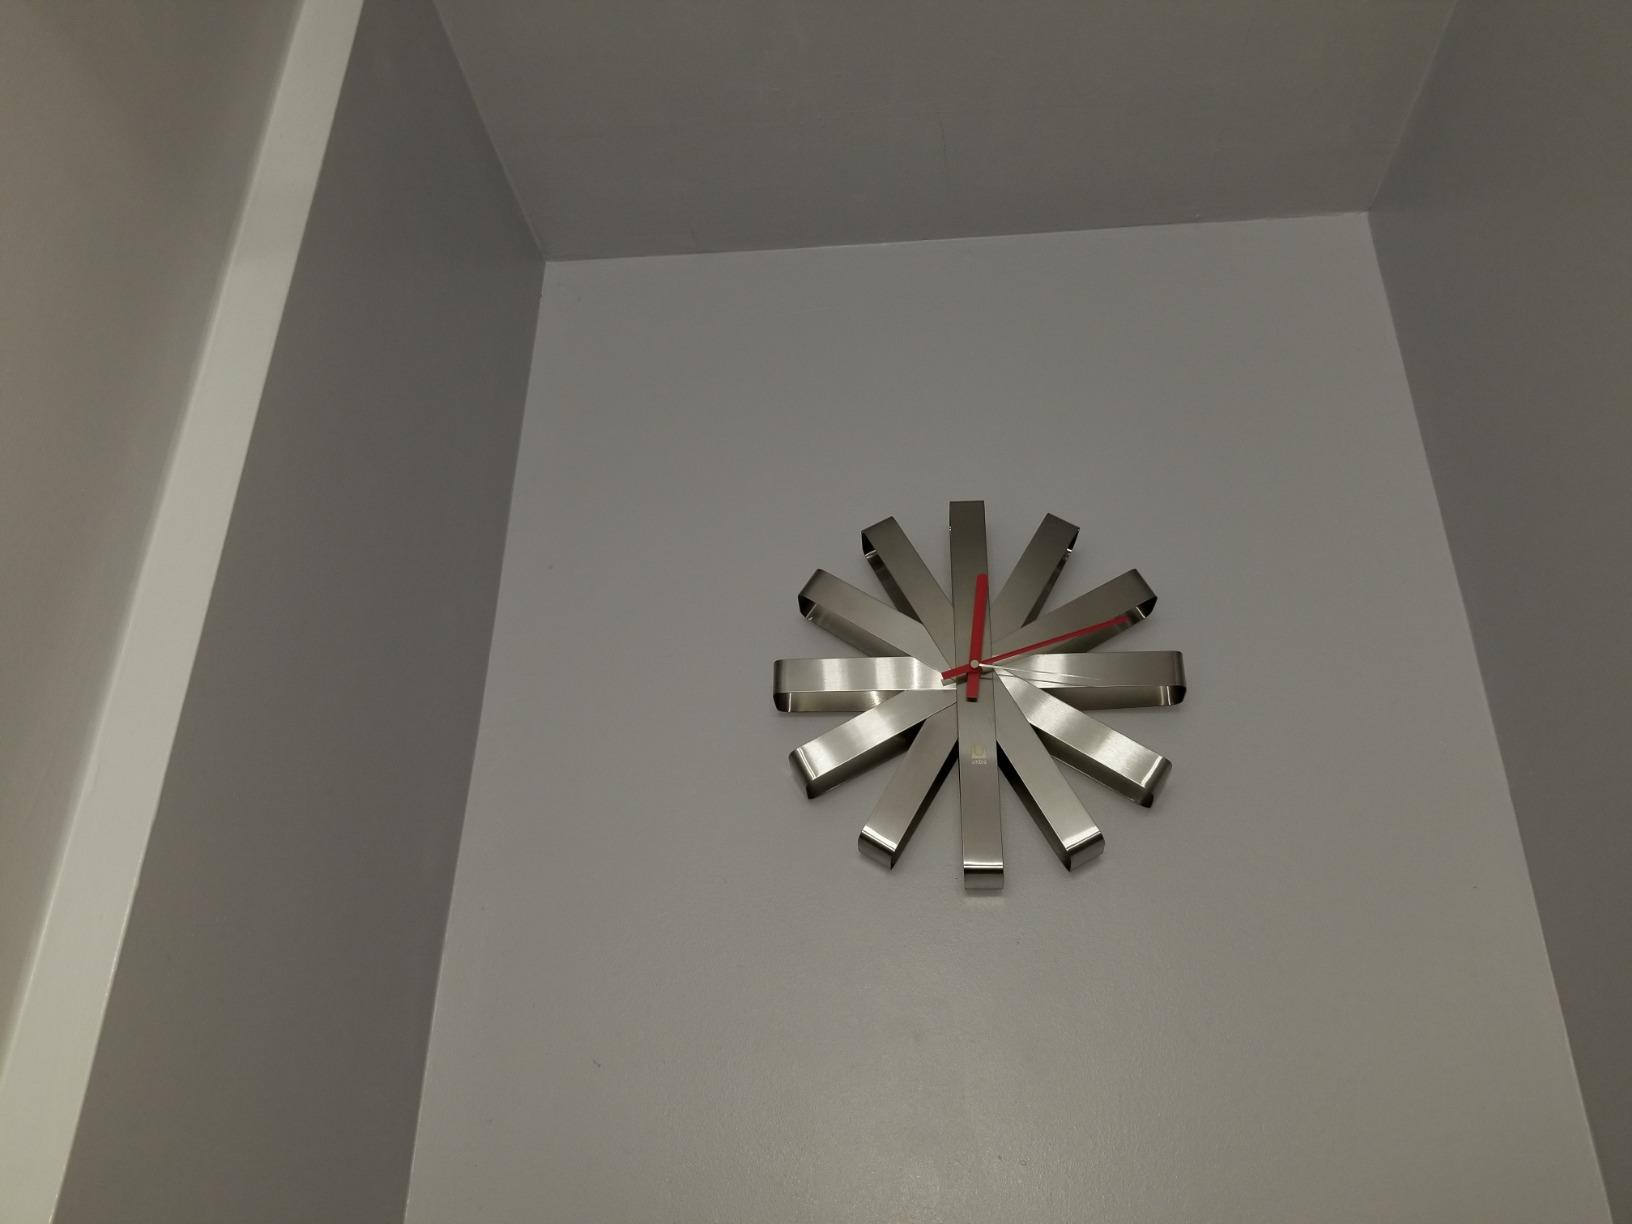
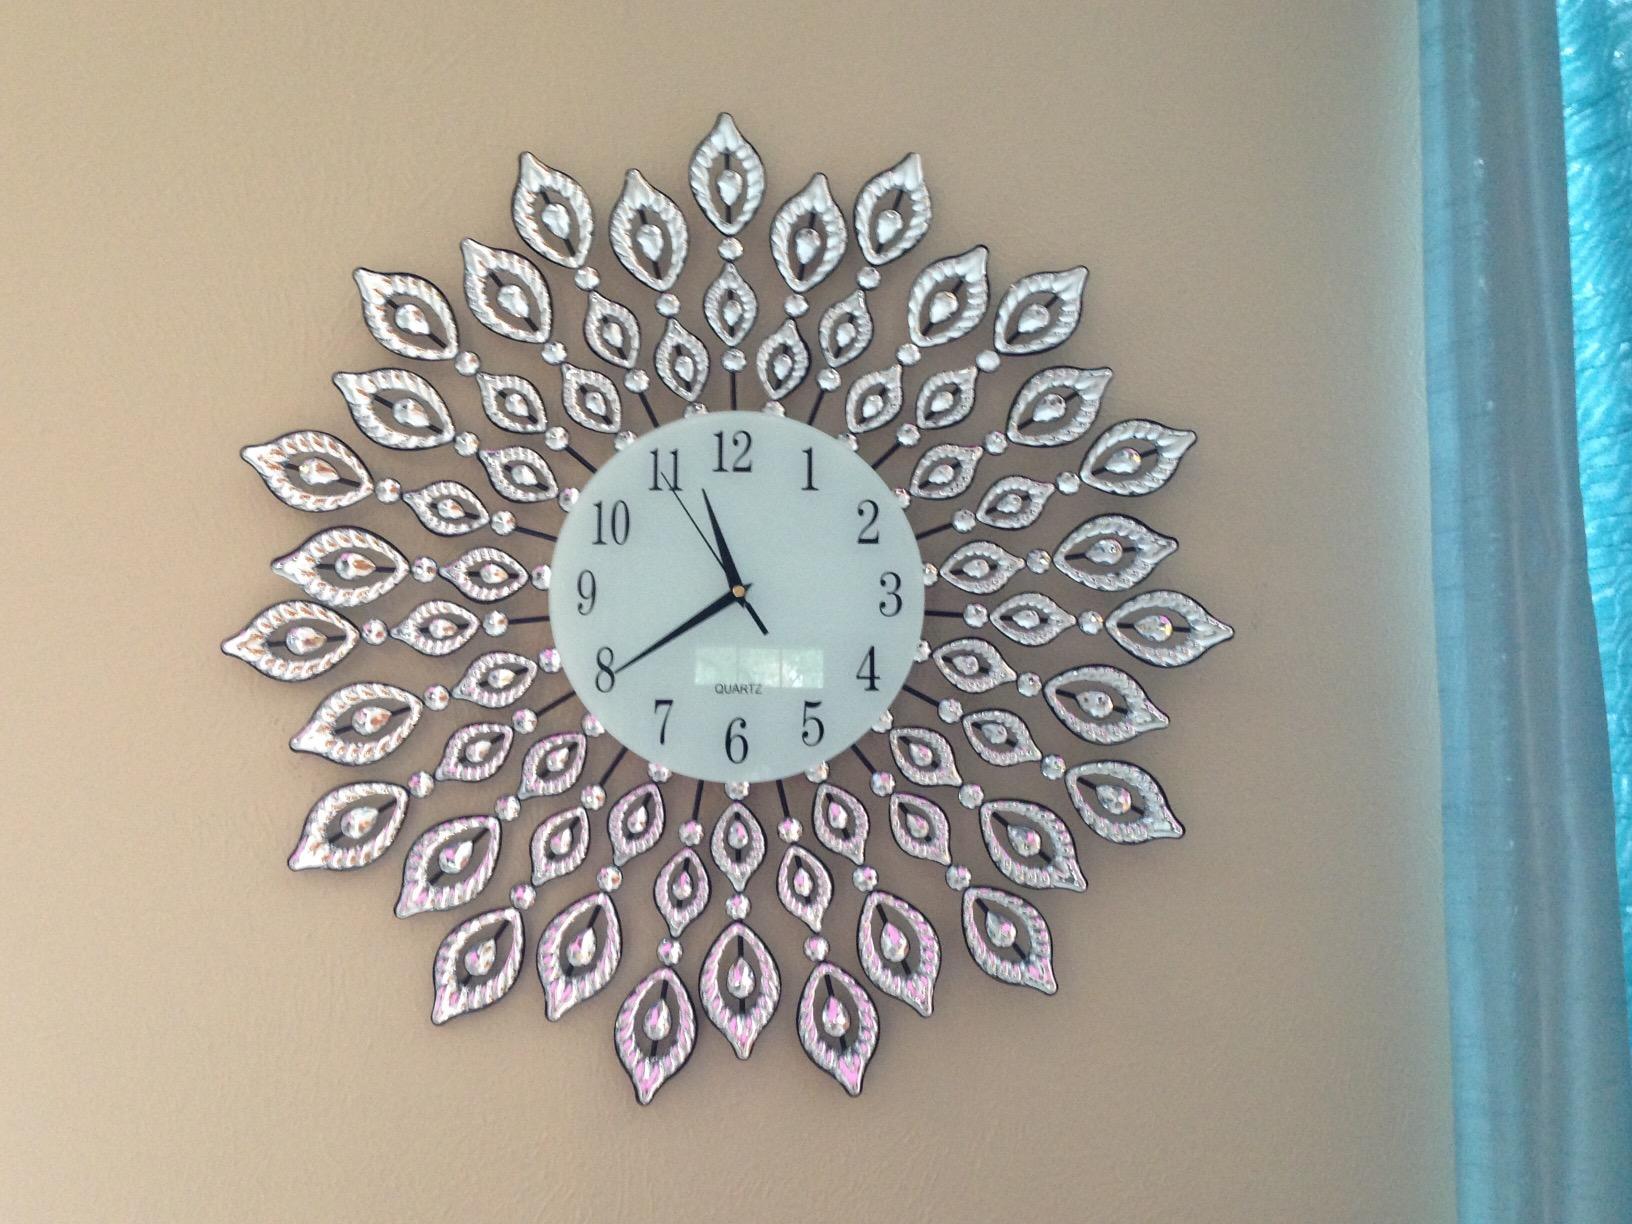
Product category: clock
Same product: no